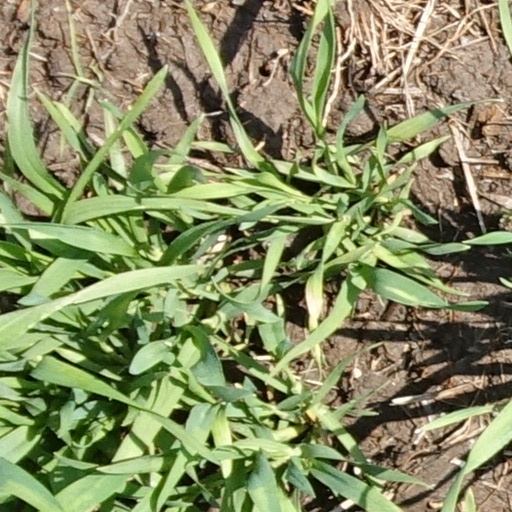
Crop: wheat